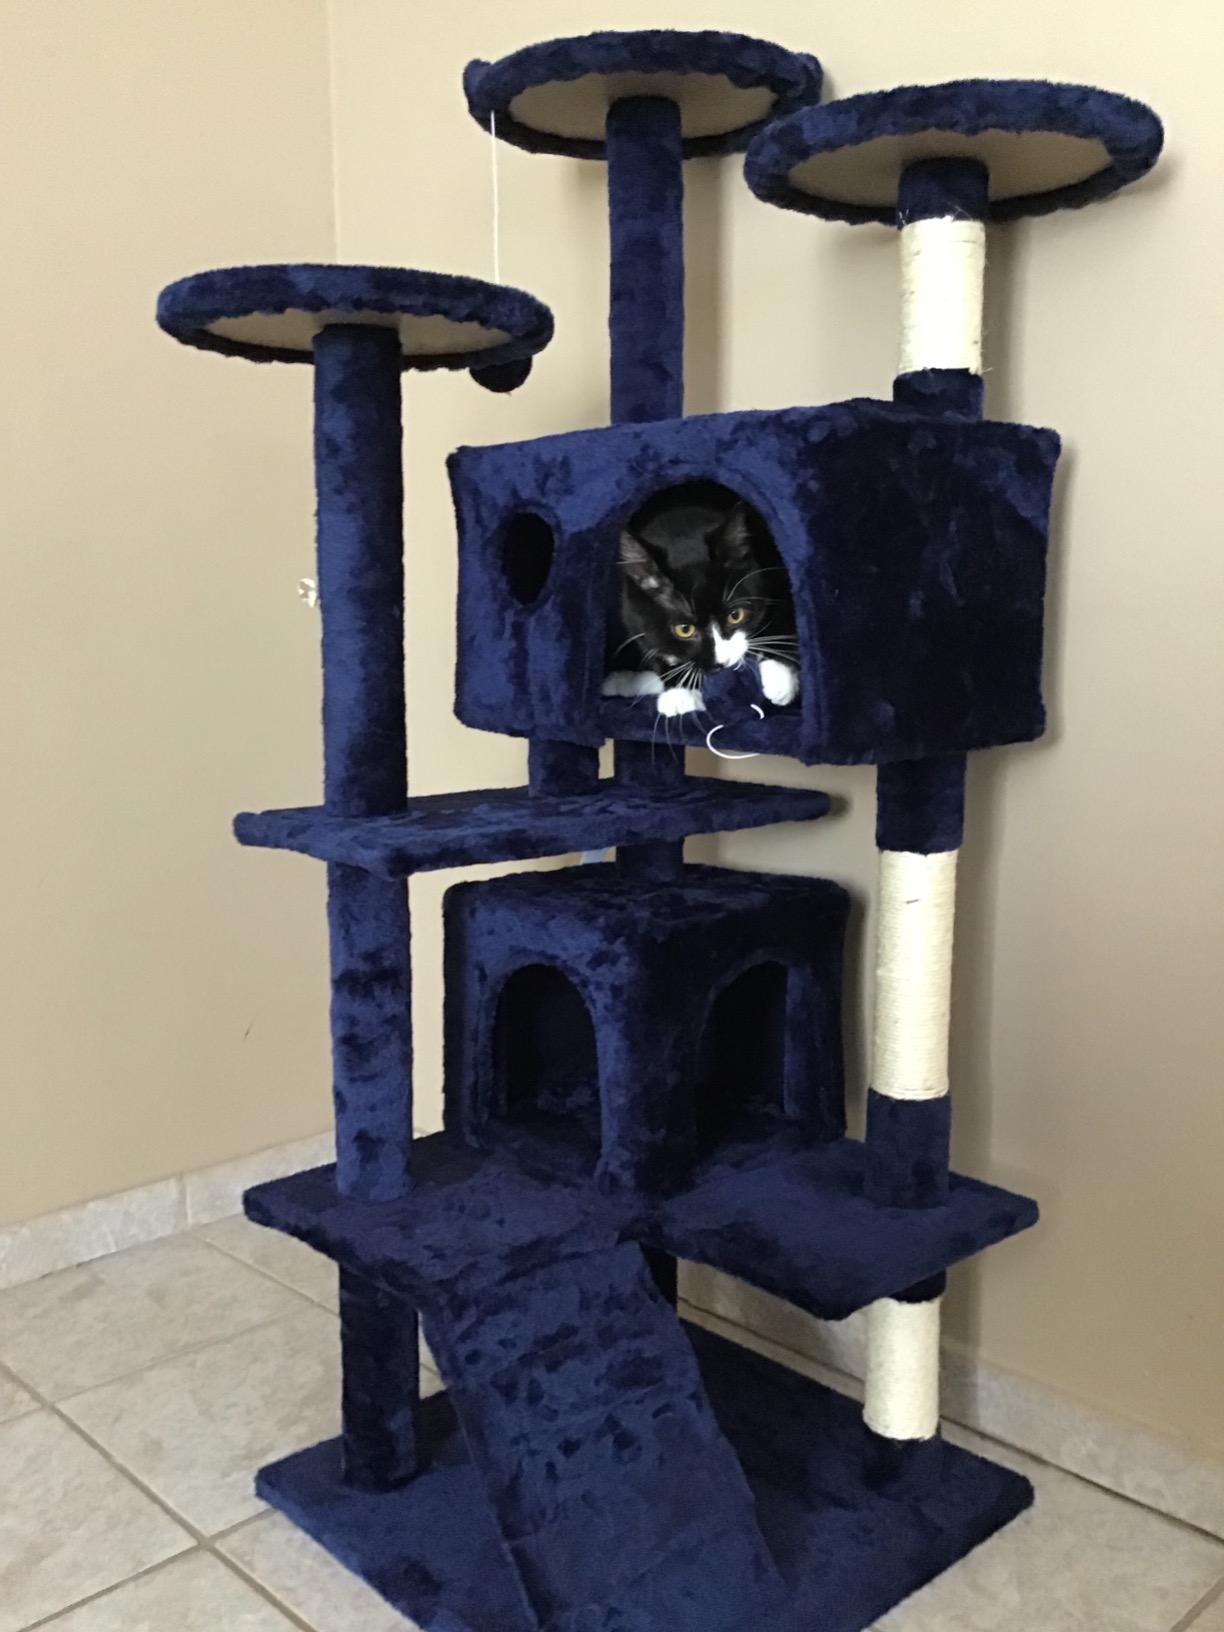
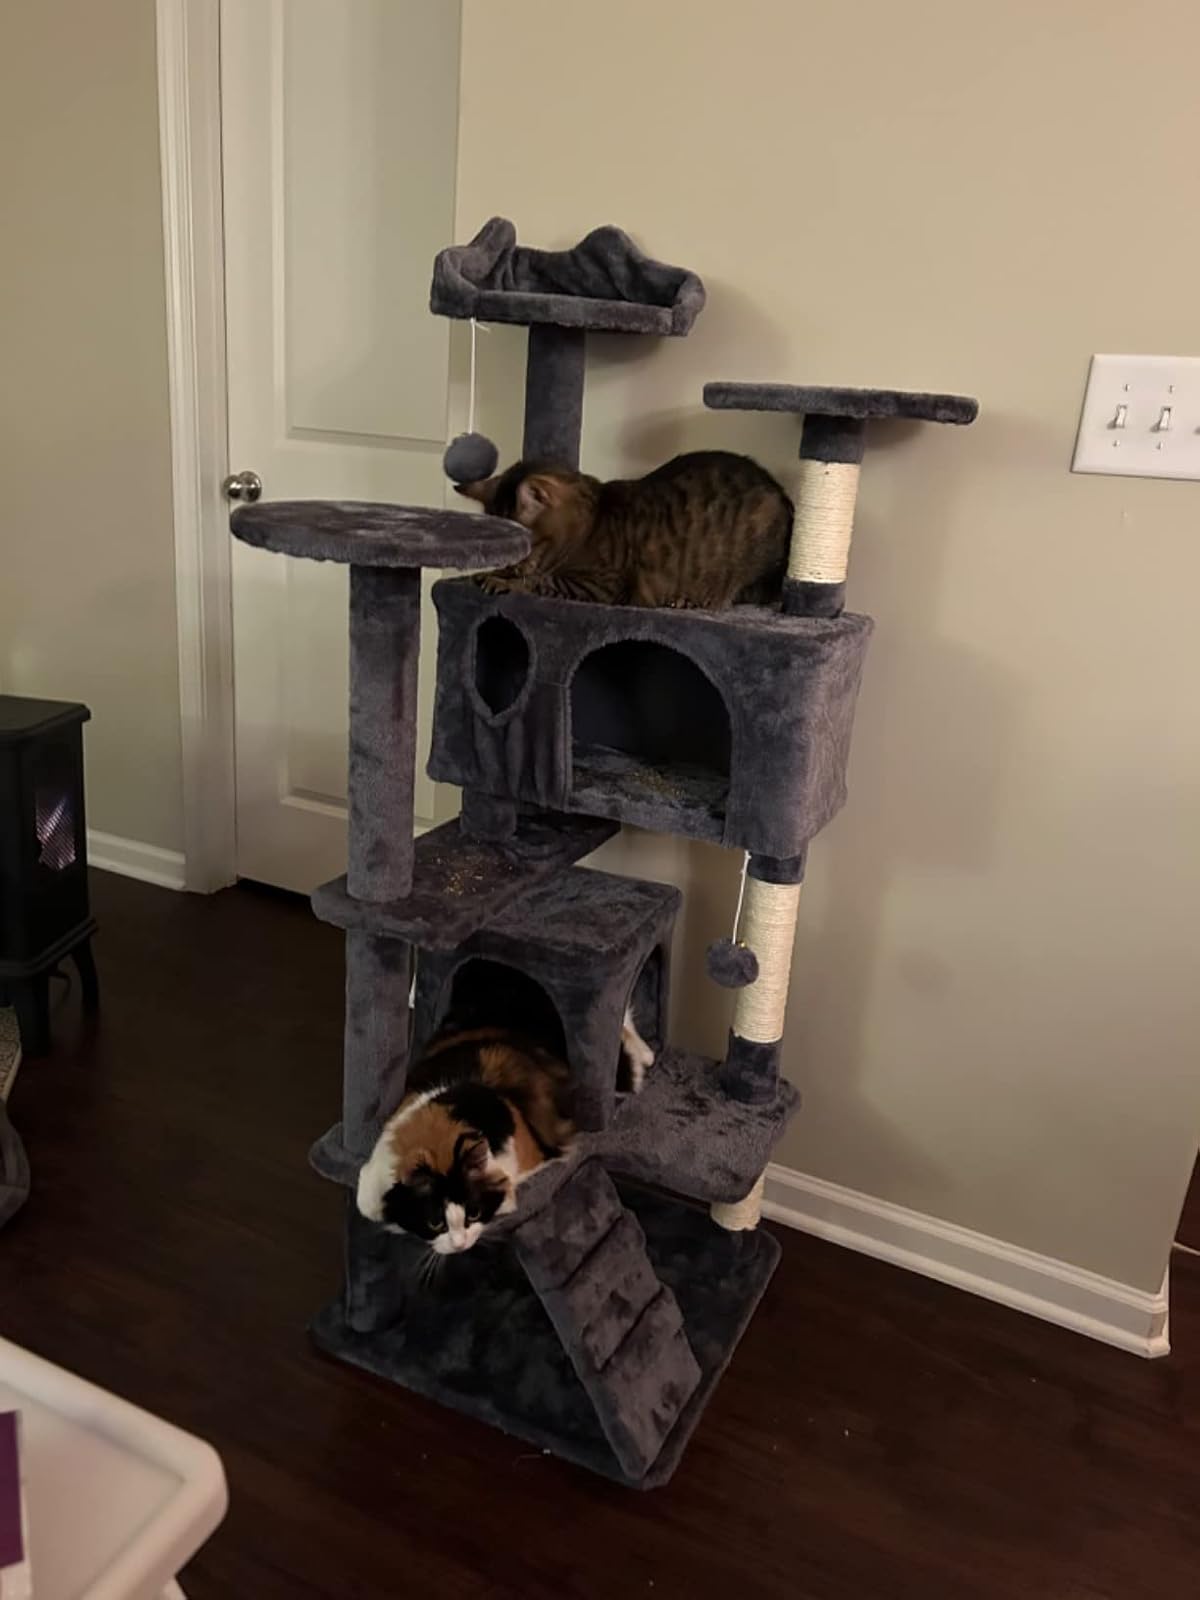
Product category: items_cat tree
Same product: no